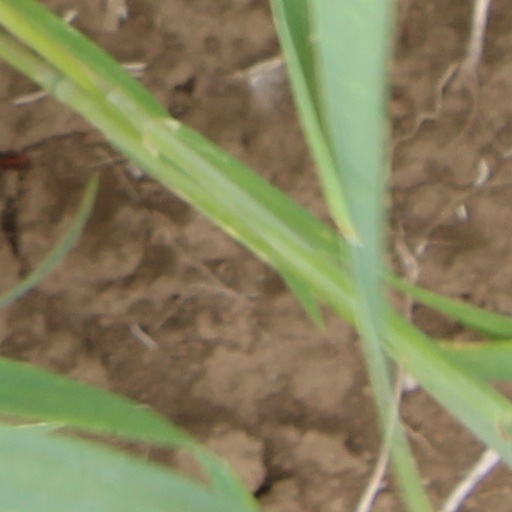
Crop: wheat